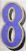
Number: 8